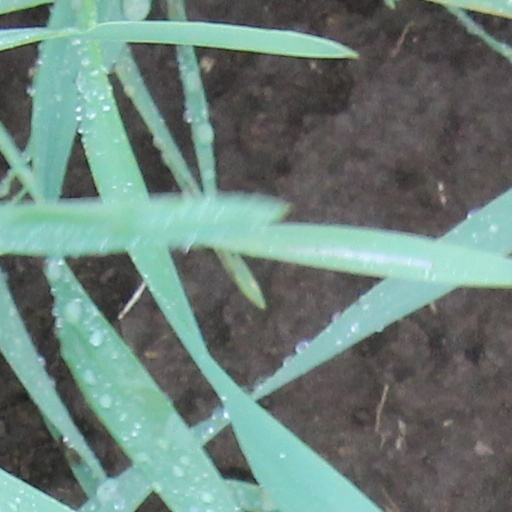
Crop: wheat